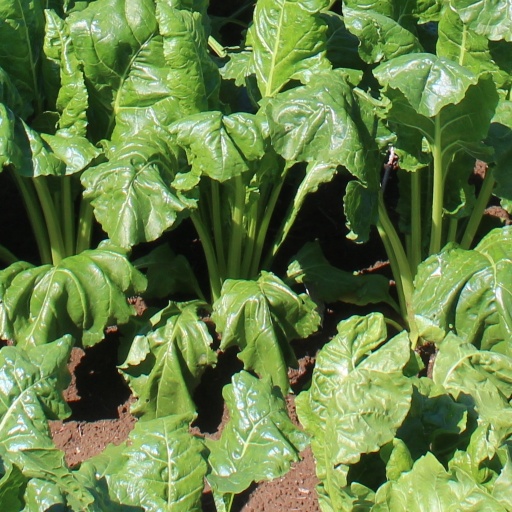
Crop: sugar beet